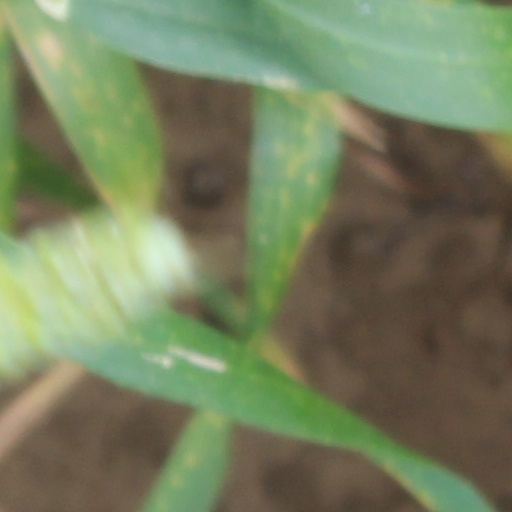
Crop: wheat